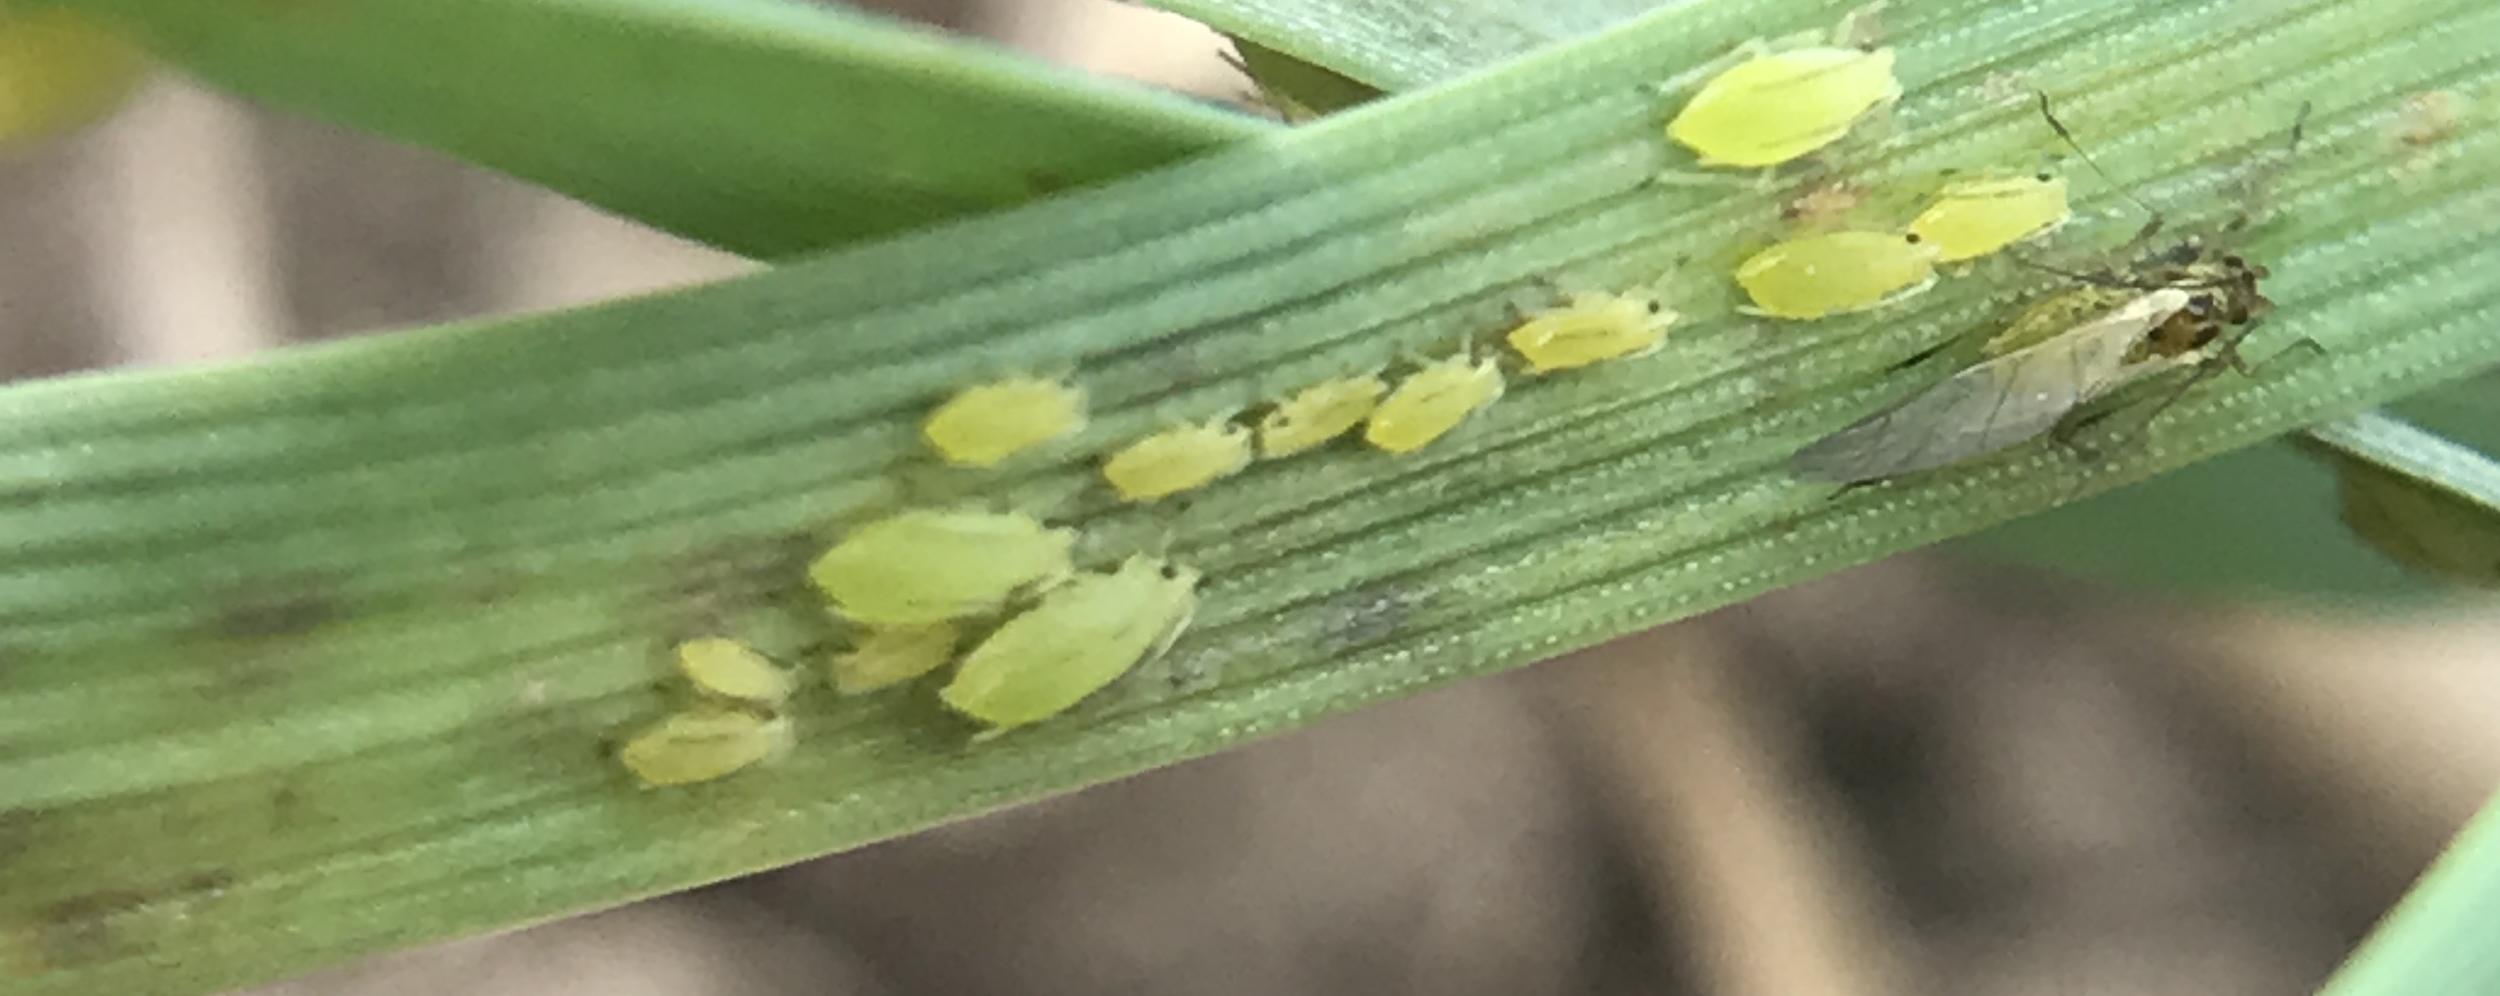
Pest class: cereal_grass_aphid